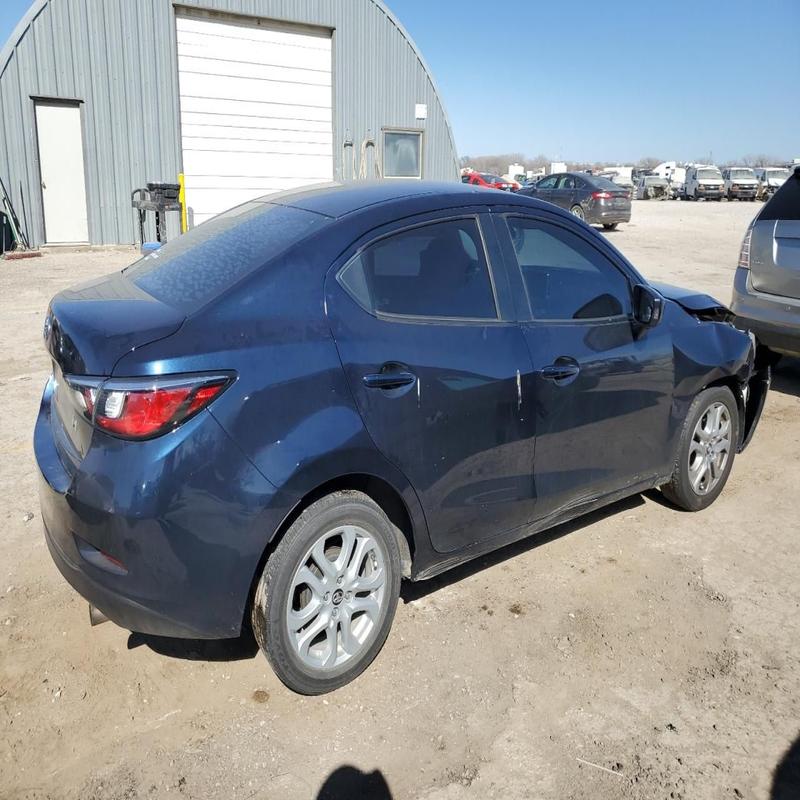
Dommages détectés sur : feu avant droit, capot, aile avant droite, porte arrière droite, aile arrière droite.
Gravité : mineur